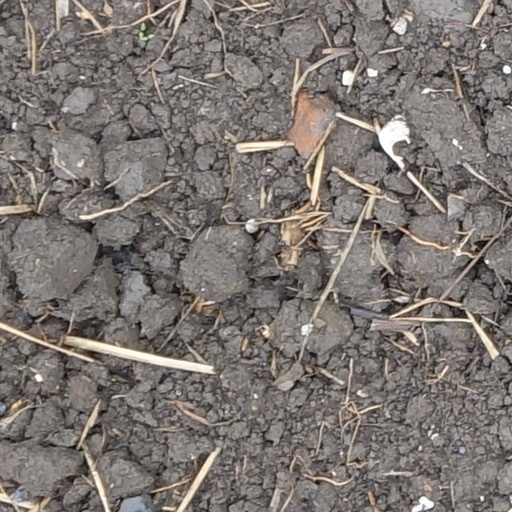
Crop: wheat